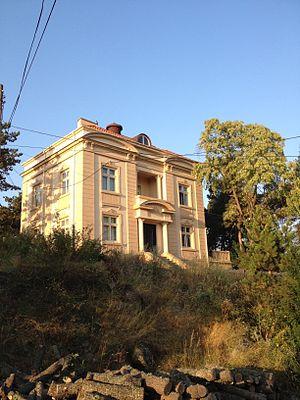
Photo prise par l'auteur.
Velingrad est une ville touristique et thermale du sud de la Bulgarie, située dans la partie occidentale du massif des Rhodopes. La ville porte le prénom d’une résistante née et assassinée dans un de ses quartiers actuels, Vela Peeva. Elle est la deuxième ville de l’oblast de Pazardžik et est le centre administratif de l’obština de Velingrad.